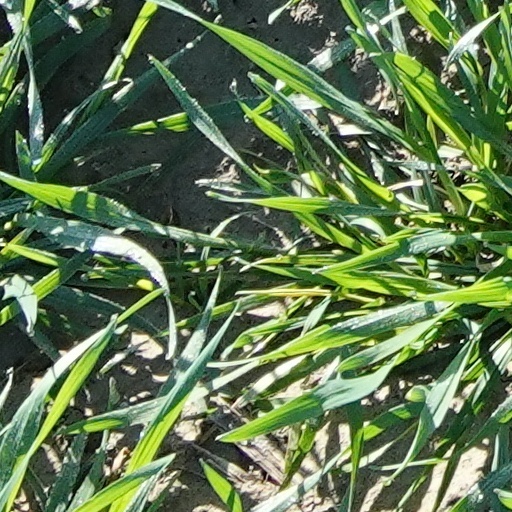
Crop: wheat